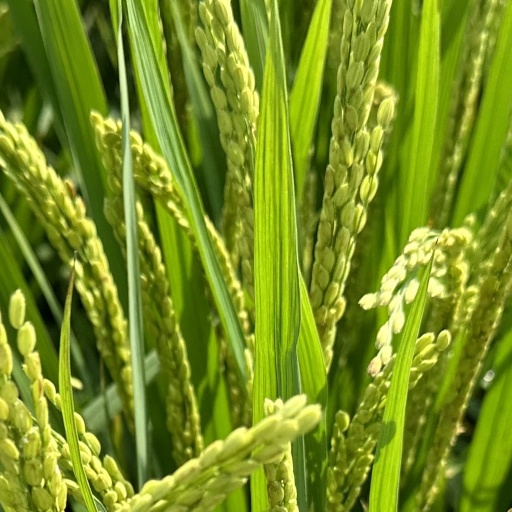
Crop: rice